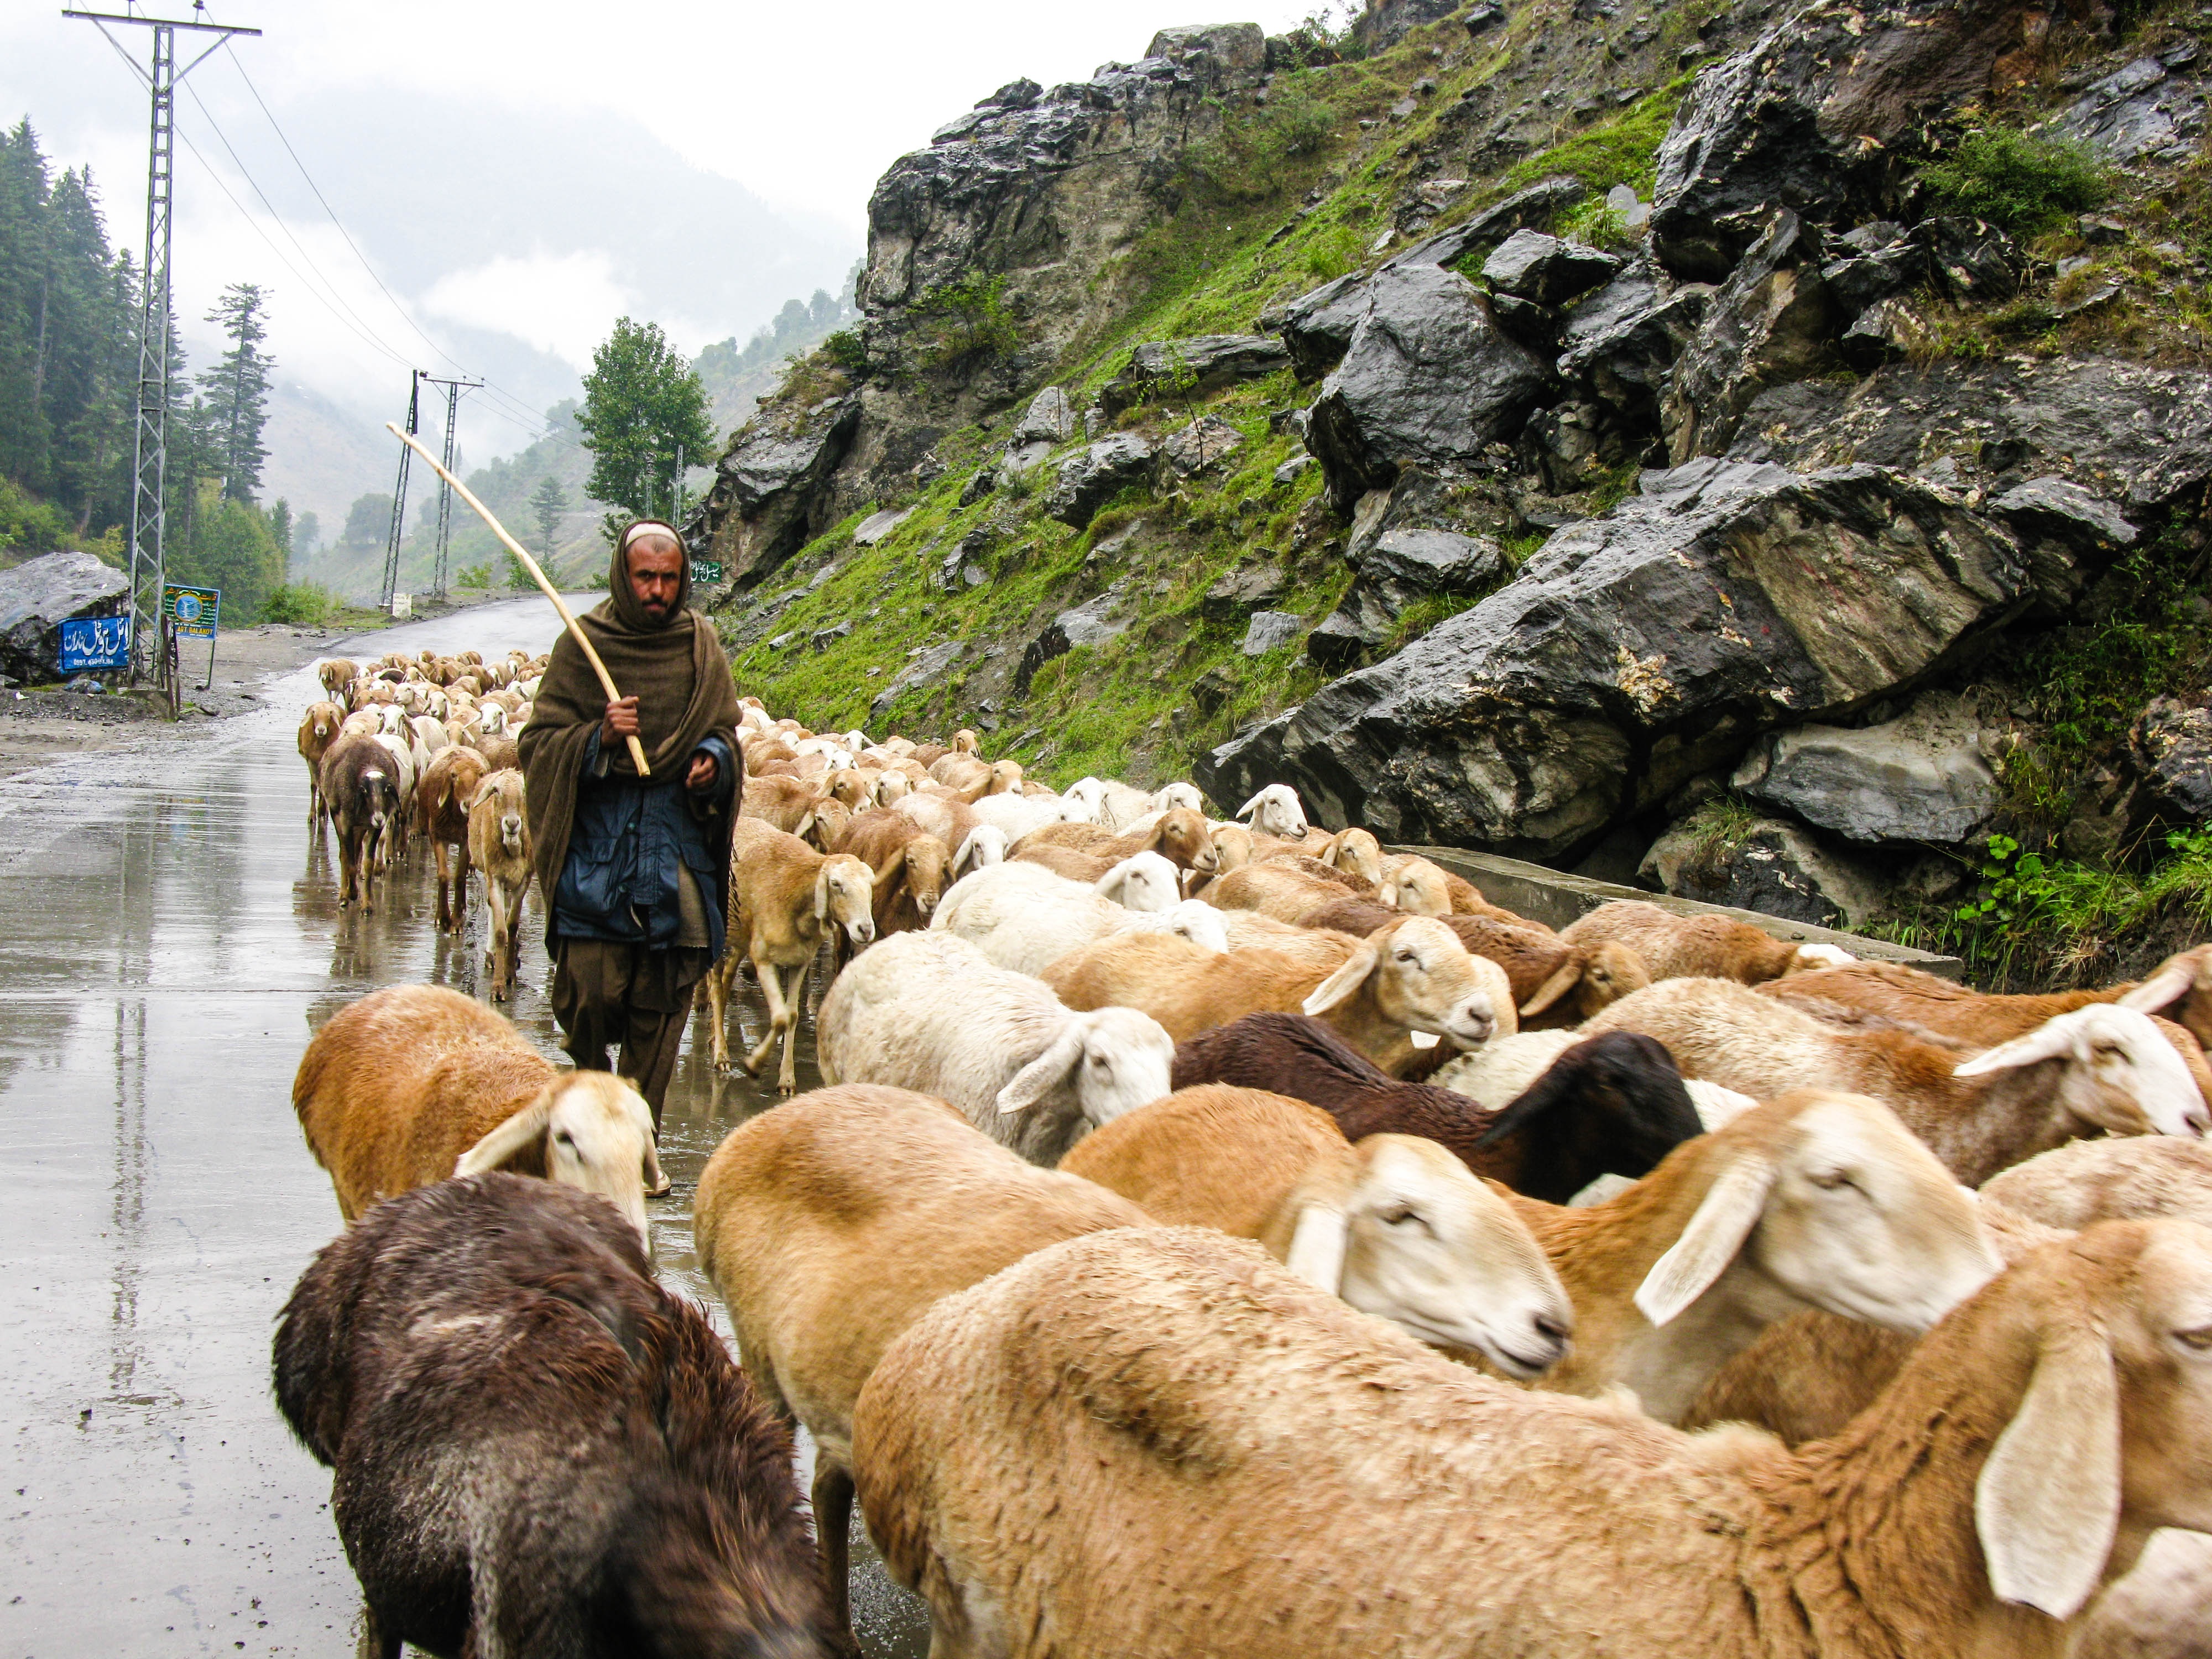
landscape, nature, grass, mountain, sky, field, meadow, countryside, rain, hill, view, animal, valley, flock, country, summer, travel, wildlife, wild, environment, rural, green, herd, pasture, grazing, sheep, natural, scenery, mammal, agriculture, wool, lamb, shepherd, outdoors, pakistan, naran, cattle like mammal